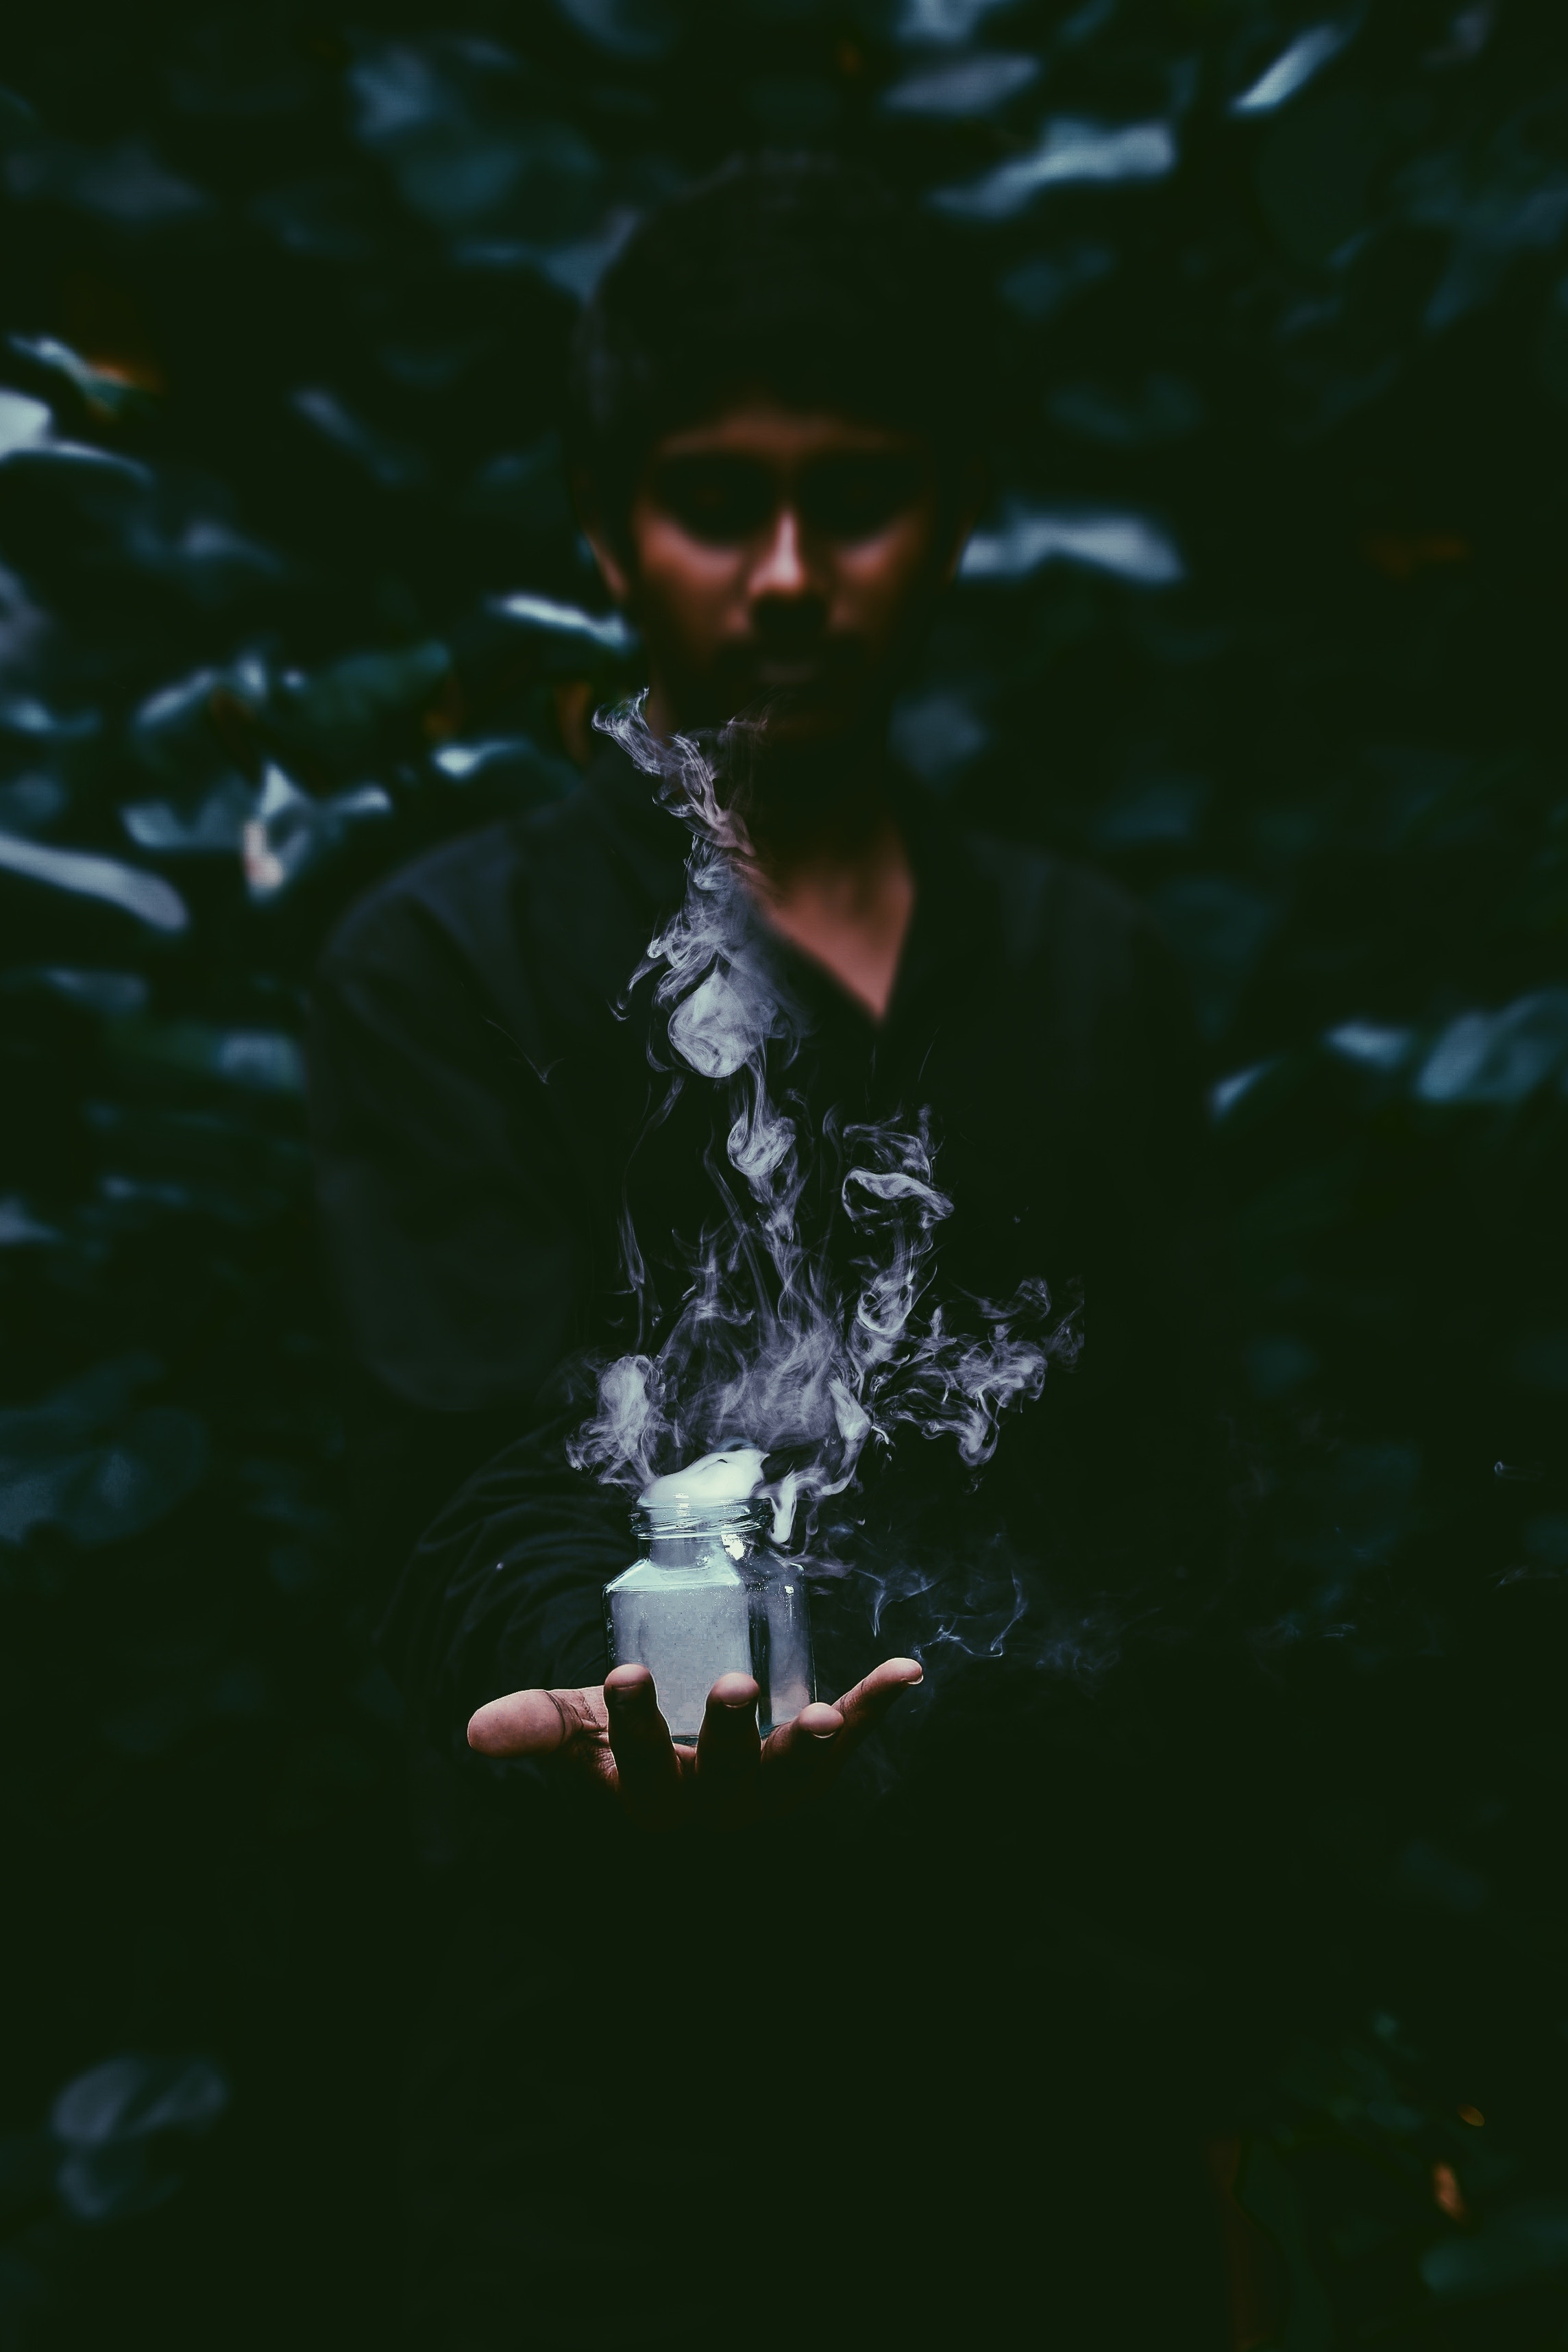
tree, water, nature, plant, night, underwater, reflection, darkness, vertebrate, midnight, phenomenon